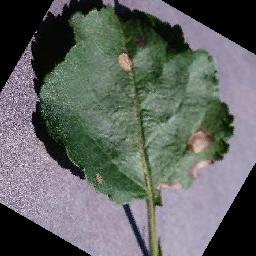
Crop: apple
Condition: black_rot